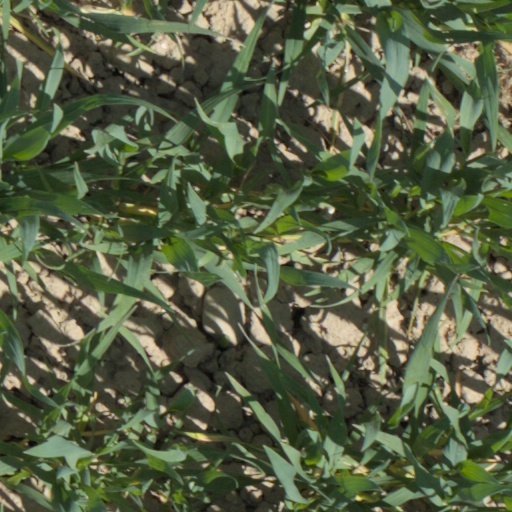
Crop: wheat